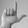
ASL letter: L